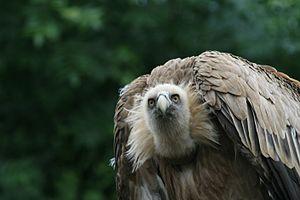
Portrait de vautour.
Le terme vautour est un nom vernaculaire désignant les rapaces diurnes nécrophages. Les 23 espèces de vautours forment un groupe polyphylétique. La famille des Cathartidés occupe les Amériques tandis que les vautours de la famille des Accipitridés, plus proches des autres rapaces, règnent sur l'Ancien Monde.